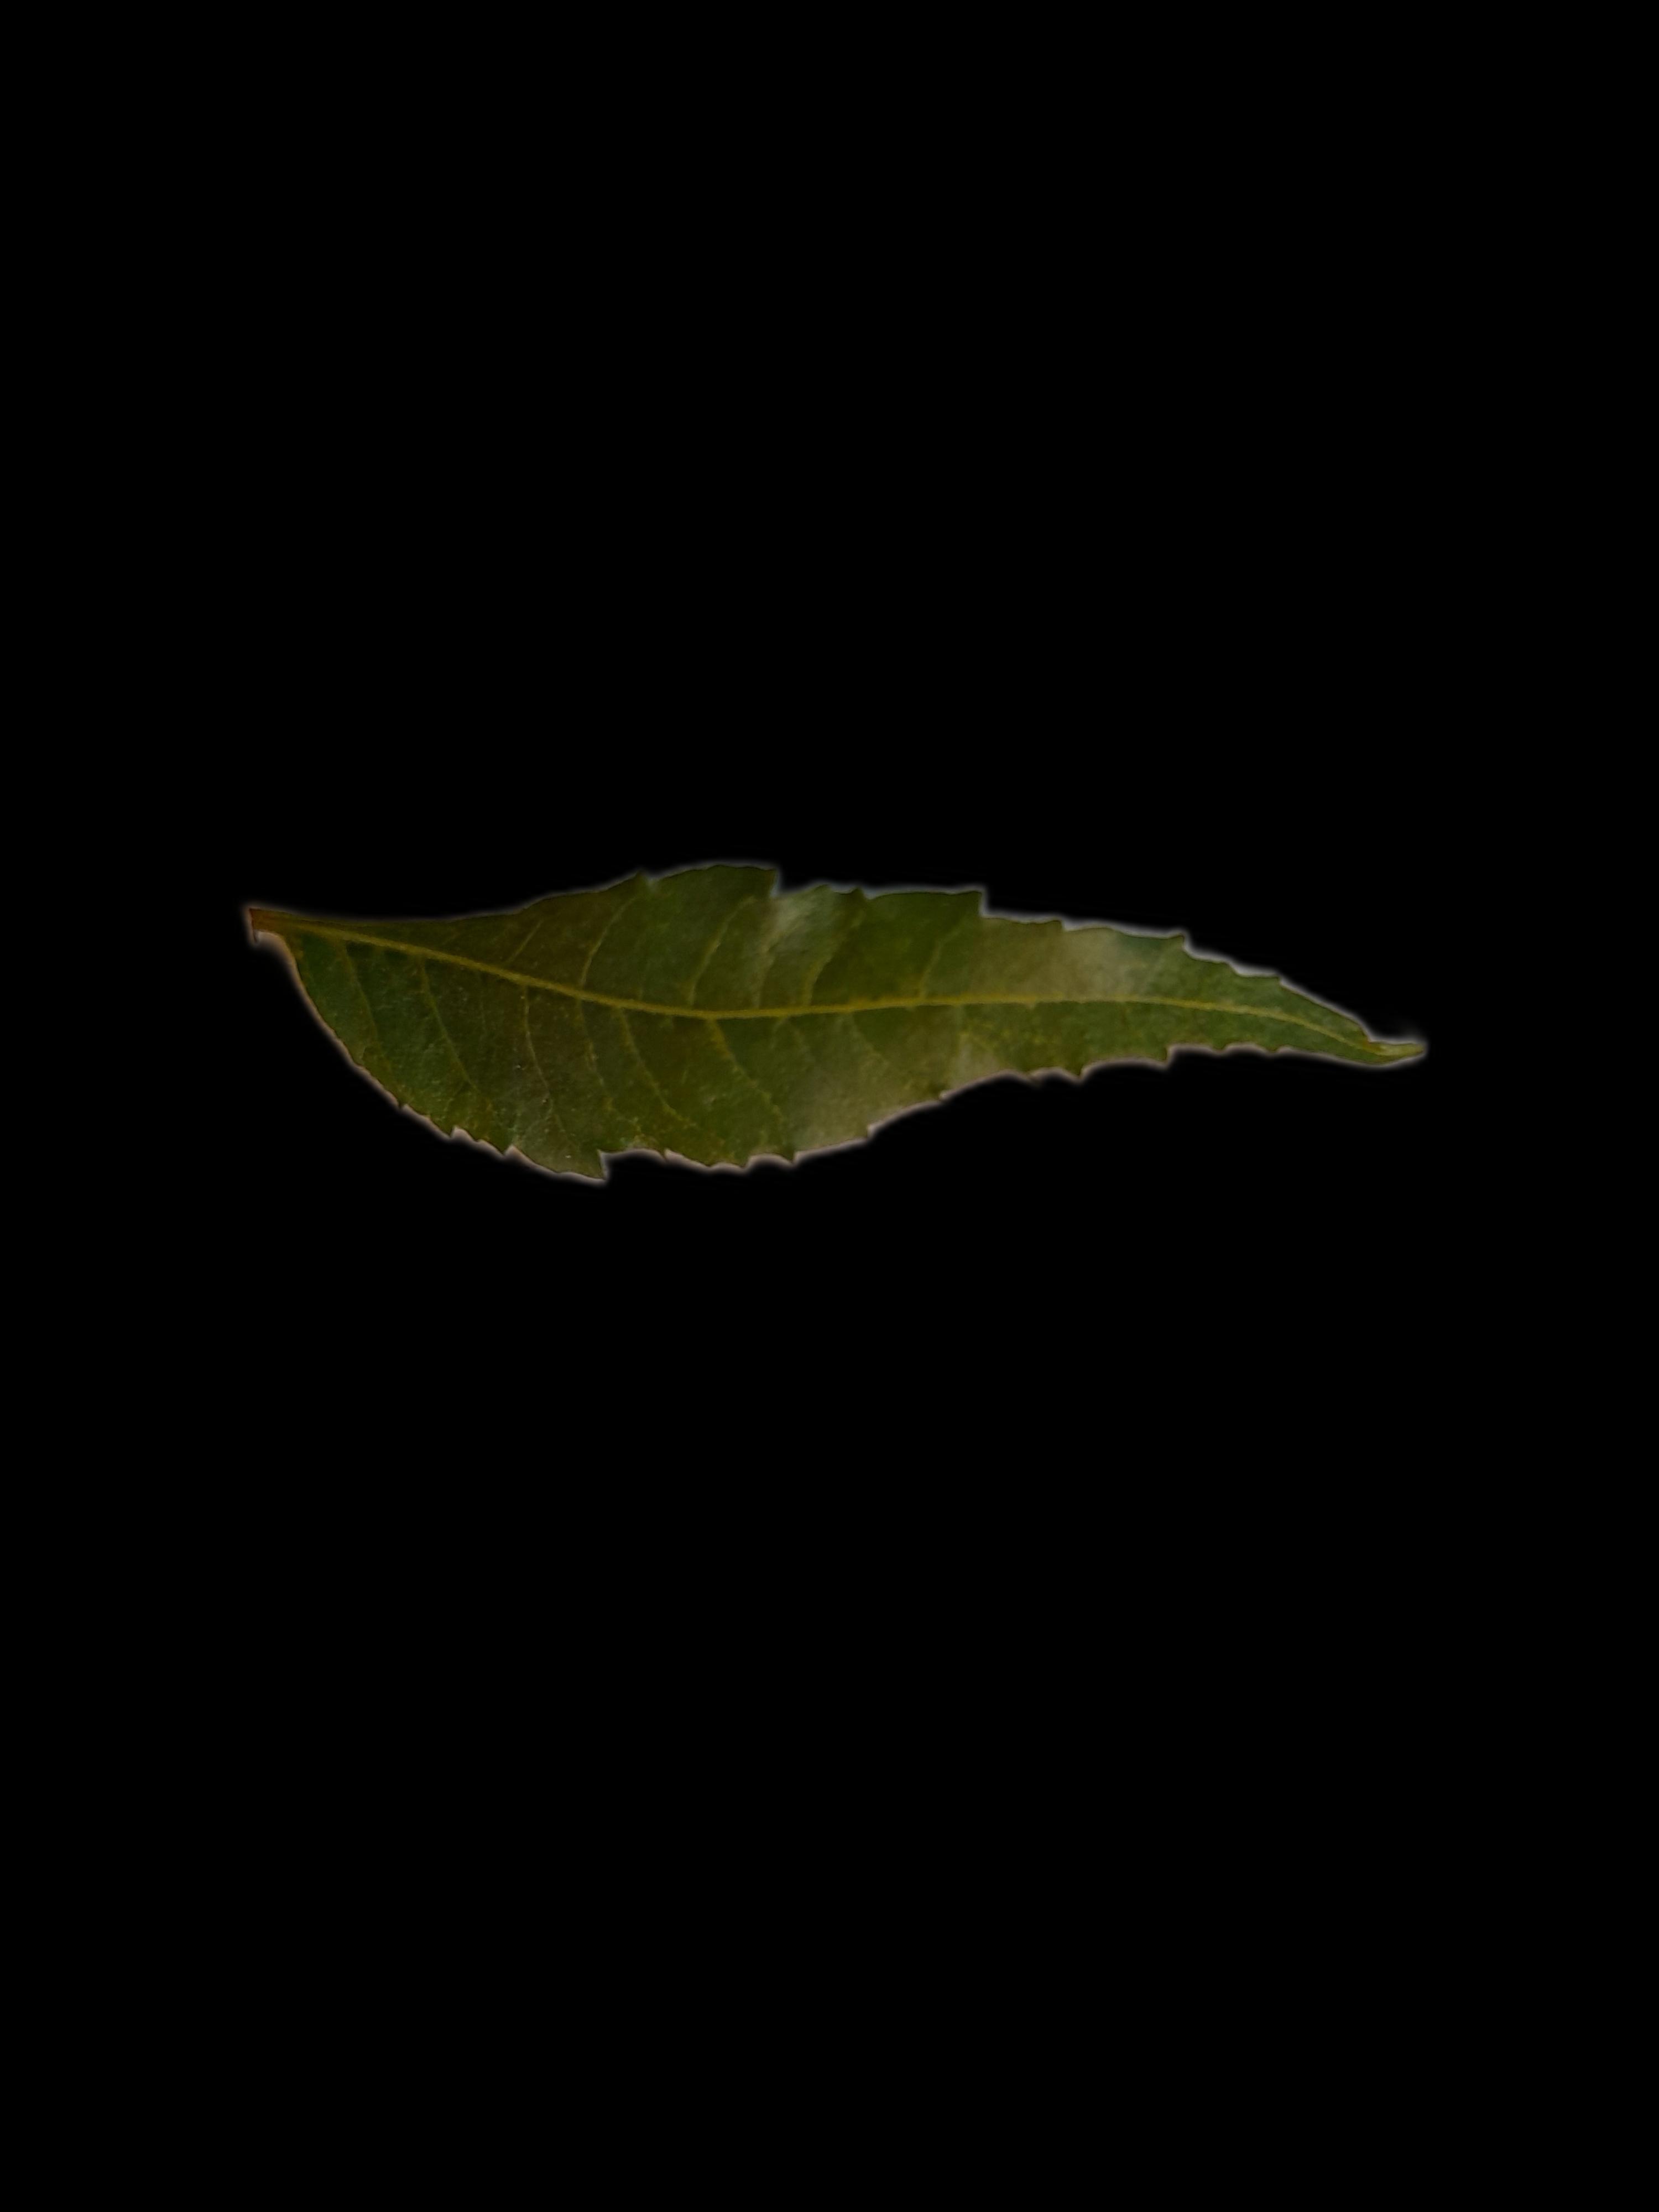
Plant: Neem